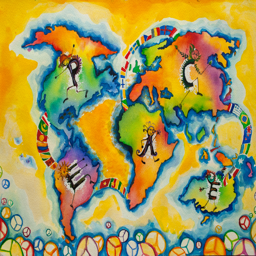
children 's map of the world